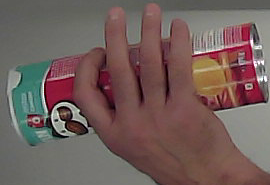
Product: pringles_original